Khujand

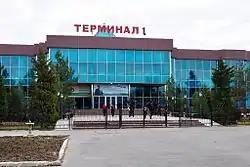
Khujand airport terminal

Now a part of the Tajik SSR, Leninabad became the second-largest city in the republic, though the city's location within the historically more urban, prosperous, and commercially central Fergana Valley and a long history of being a densely populated urban centre meant that Khujand and its region were sometimes viewed as more developed and cosmopolitan than the newly designated capital and boom-town of Dushanbe/Stalinabad (the latter was a small town of 6,000 when the Tajik SSR was created in 1926 and had reached over 200,000 inhabitants ten years later).